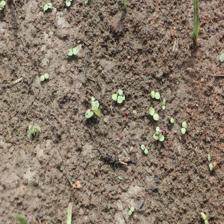
Label: BroadLeafWeed